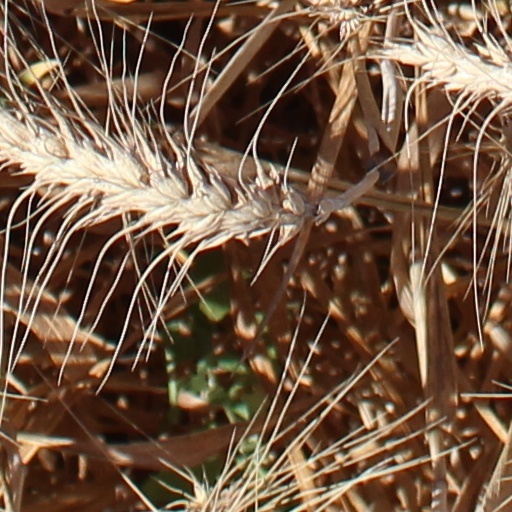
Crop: wheat